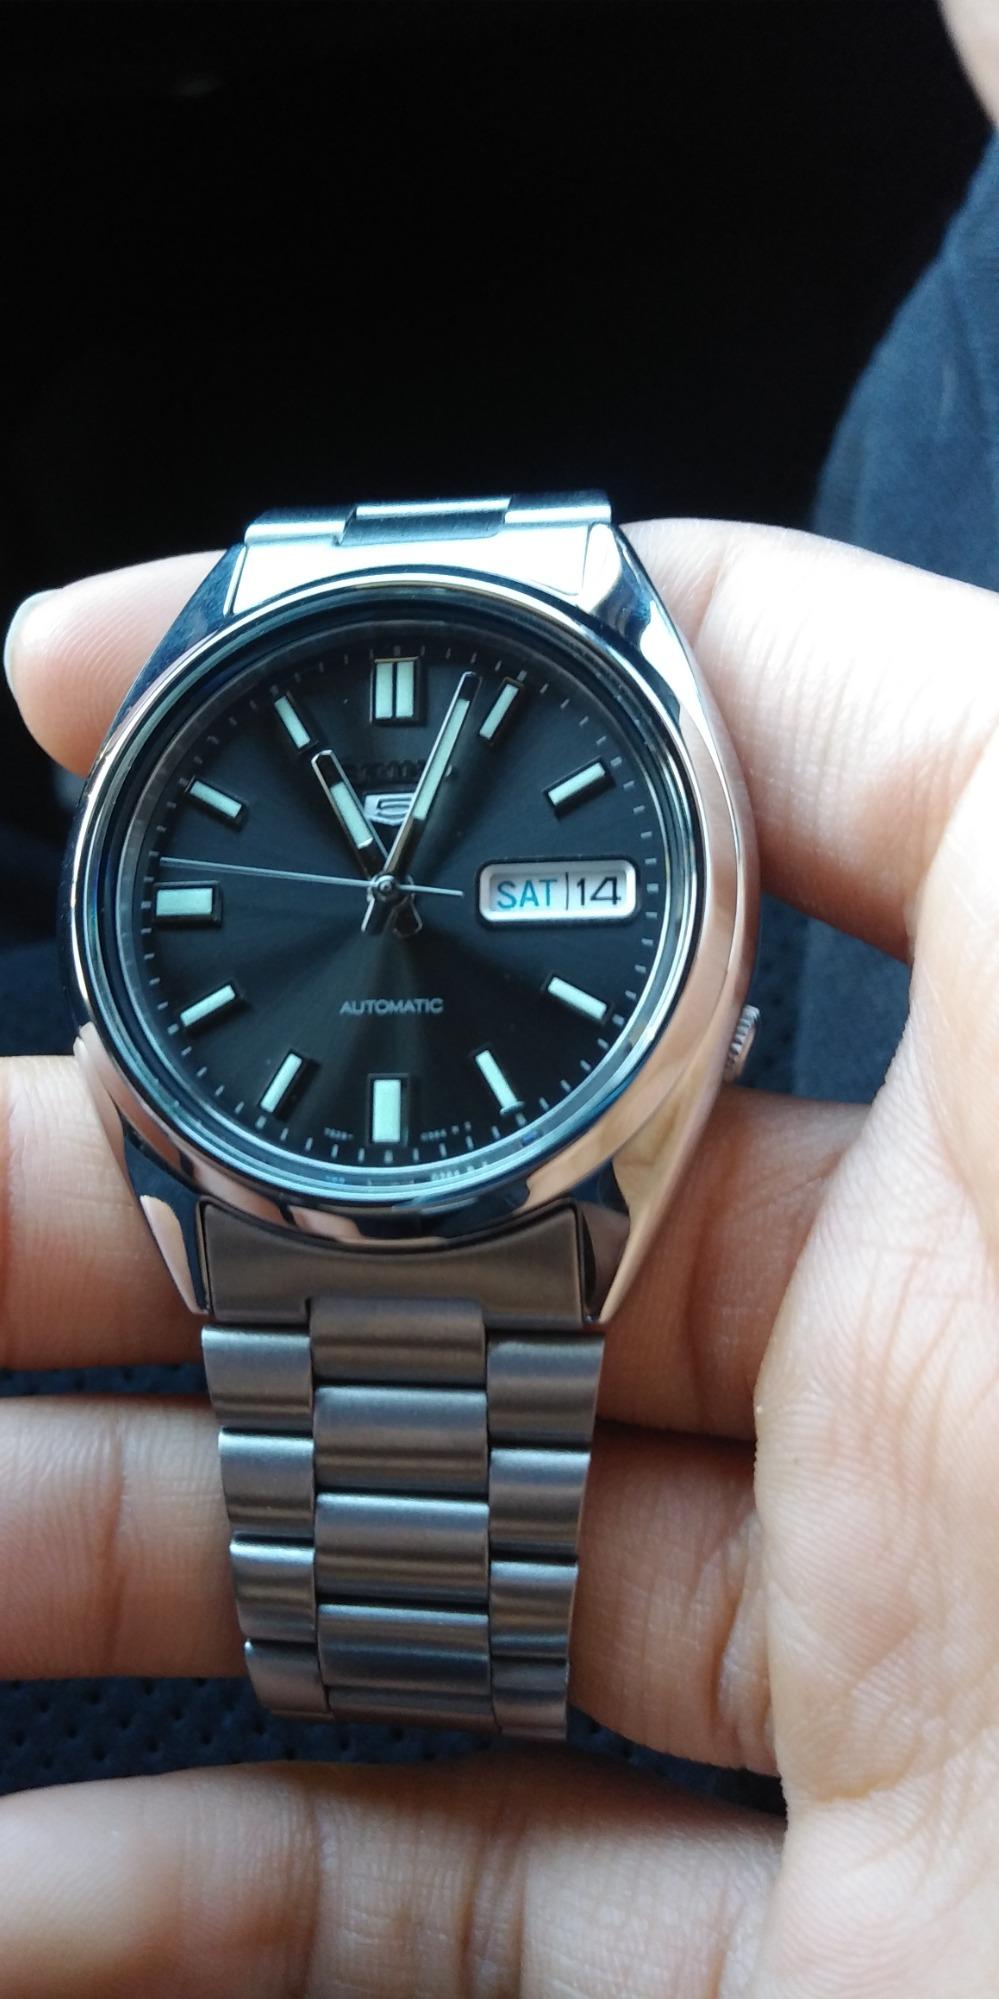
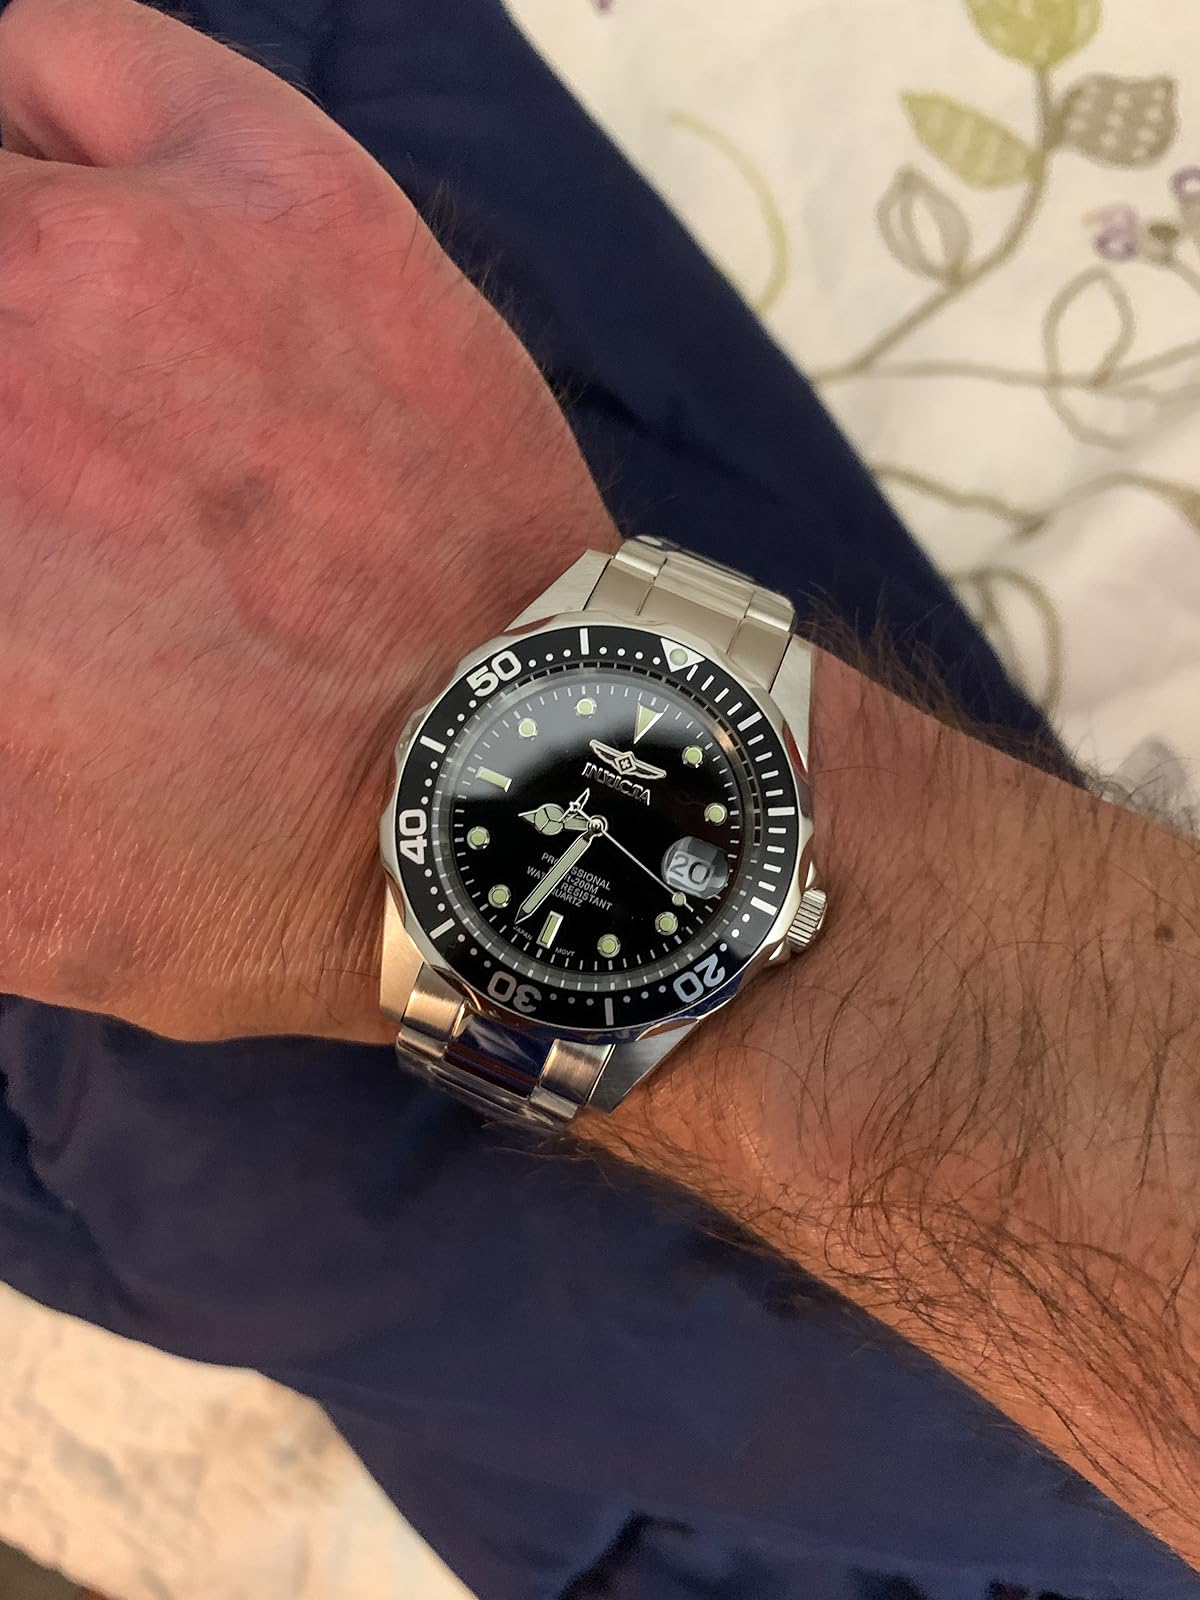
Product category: accessories_watch
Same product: no